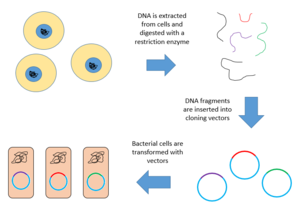
Une banque génomique est une collection de l'ADN génomique total d'un seul organisme. L'ADN est stocké dans une population de vecteurs identiques, chacun contenant un insert d'ADN différent. Afin de construire une banque génomique, l'ADN de l'organisme est extrait des cellules puis digéré par une enzyme de restriction pour couper l'ADN en fragments d'une taille spécifique. Les fragments sont ensuite insérés dans le vecteur à l'aide de la ligase. Ensuite, le vecteur d'ADN peut être absorbé par un organisme hôte - généralement une population d'Escherichia coli ou de levure -, chaque cellule ne contenant qu'une seule molécule de vecteur. L'utilisation d'une cellule hôte pour transporter le vecteur permet de faciliter l'amplification et la récupération de clones spécifiques de la banque pour analyse.